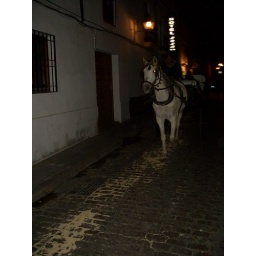
horse in the street